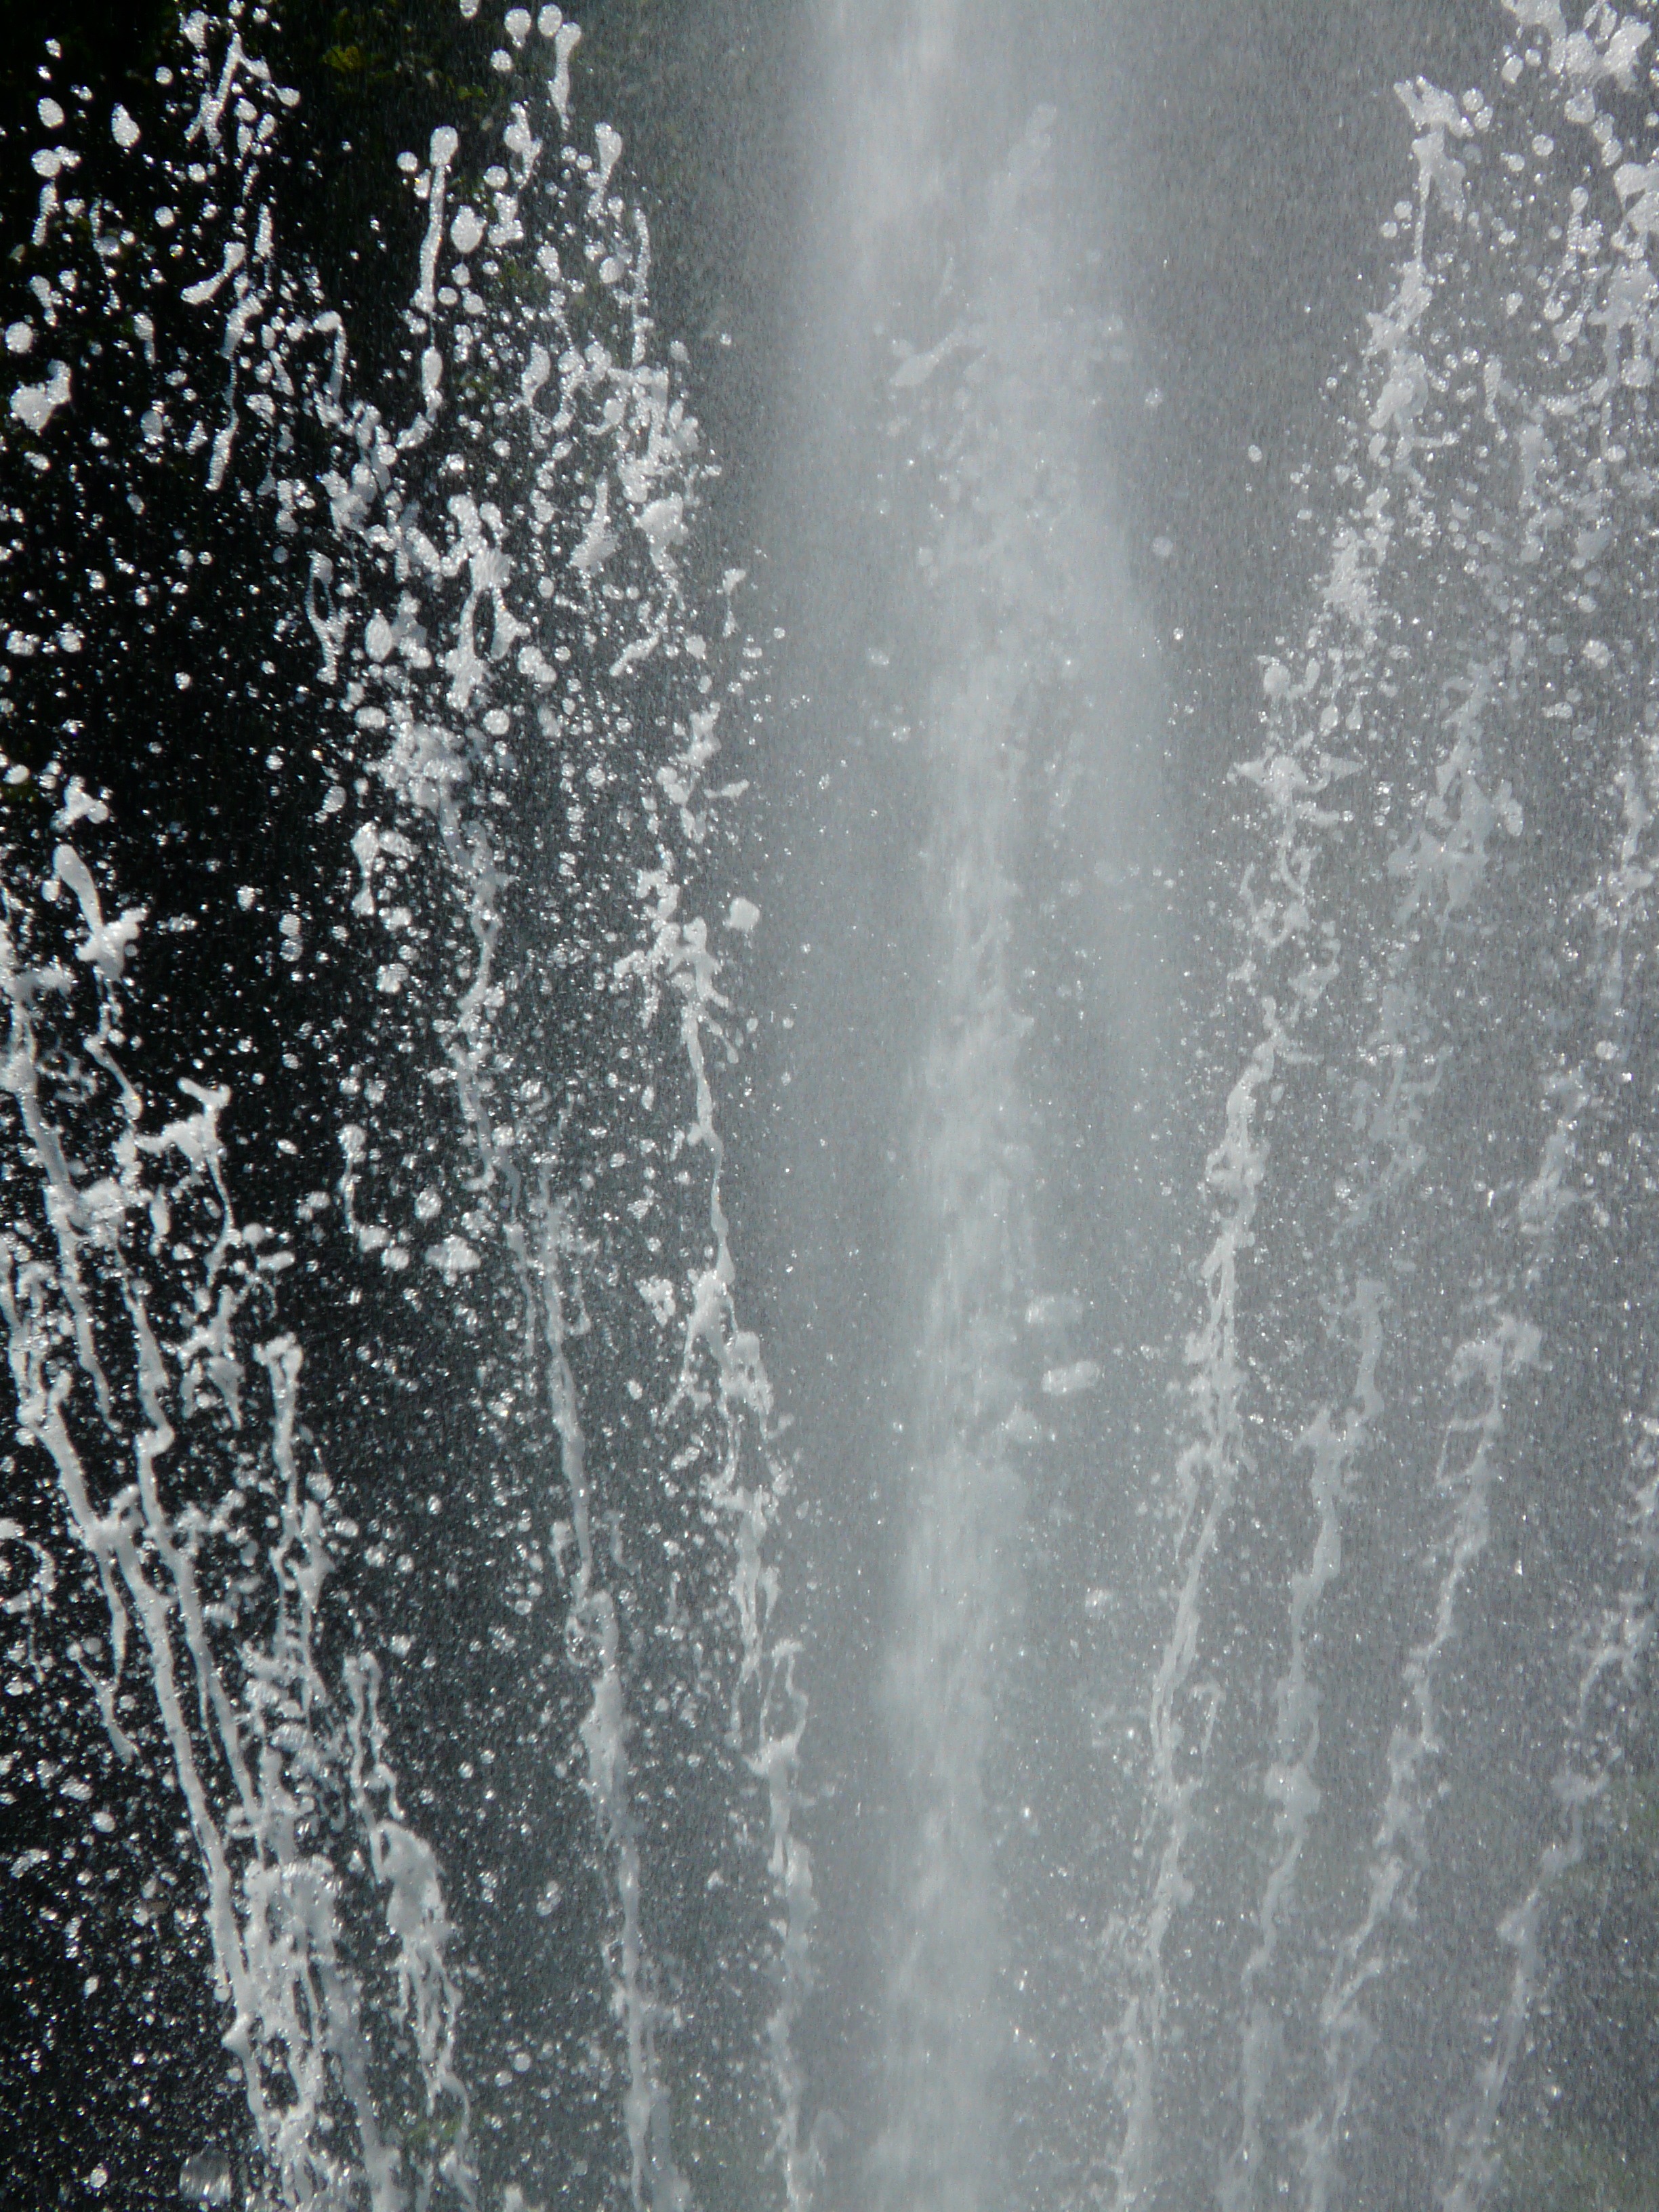
water, waterfall, snow, winter, sunlight, frost, wet, ice, weather, season, fountain, water feature, freezing, inject, atmospheric phenomenon